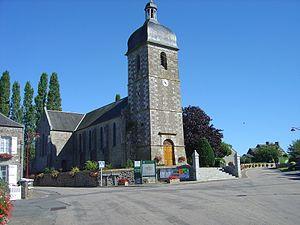
Église de Carnet, sur la place centrale dans le bourg de Carnet (département de la Manche, France).